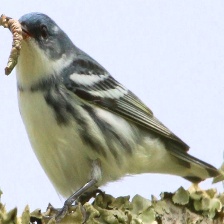
Species: CERULEAN WARBLER
Scientific name: SETOPHAGA CERULEA